Manu Payet

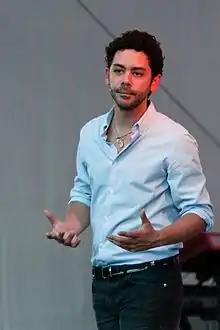
Manu Payet at the Fête de la Musique (Paris)

Emmanuel "Manu" Payet (born 22 December 1975) is a French comedian, actor, filmmaker and radio host.